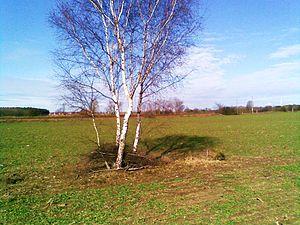
La Panke est un cours d'eau du nord-est de l'Allemagne qui prend sa source à Bernau bei Berlin dans le Brandebourg et se jette dans la Spree à Berlin-Moabit avec un dénivelé de 33 m. Elle appartient au bassin versant de l'Elbe qui se jette dans la mer du Nord. Elle est longue de 29 km, dont 20,2 km dans le Land de Berlin. Elle a donné son nom à la commune de Panketal et au quartier berlinois de Pankow.